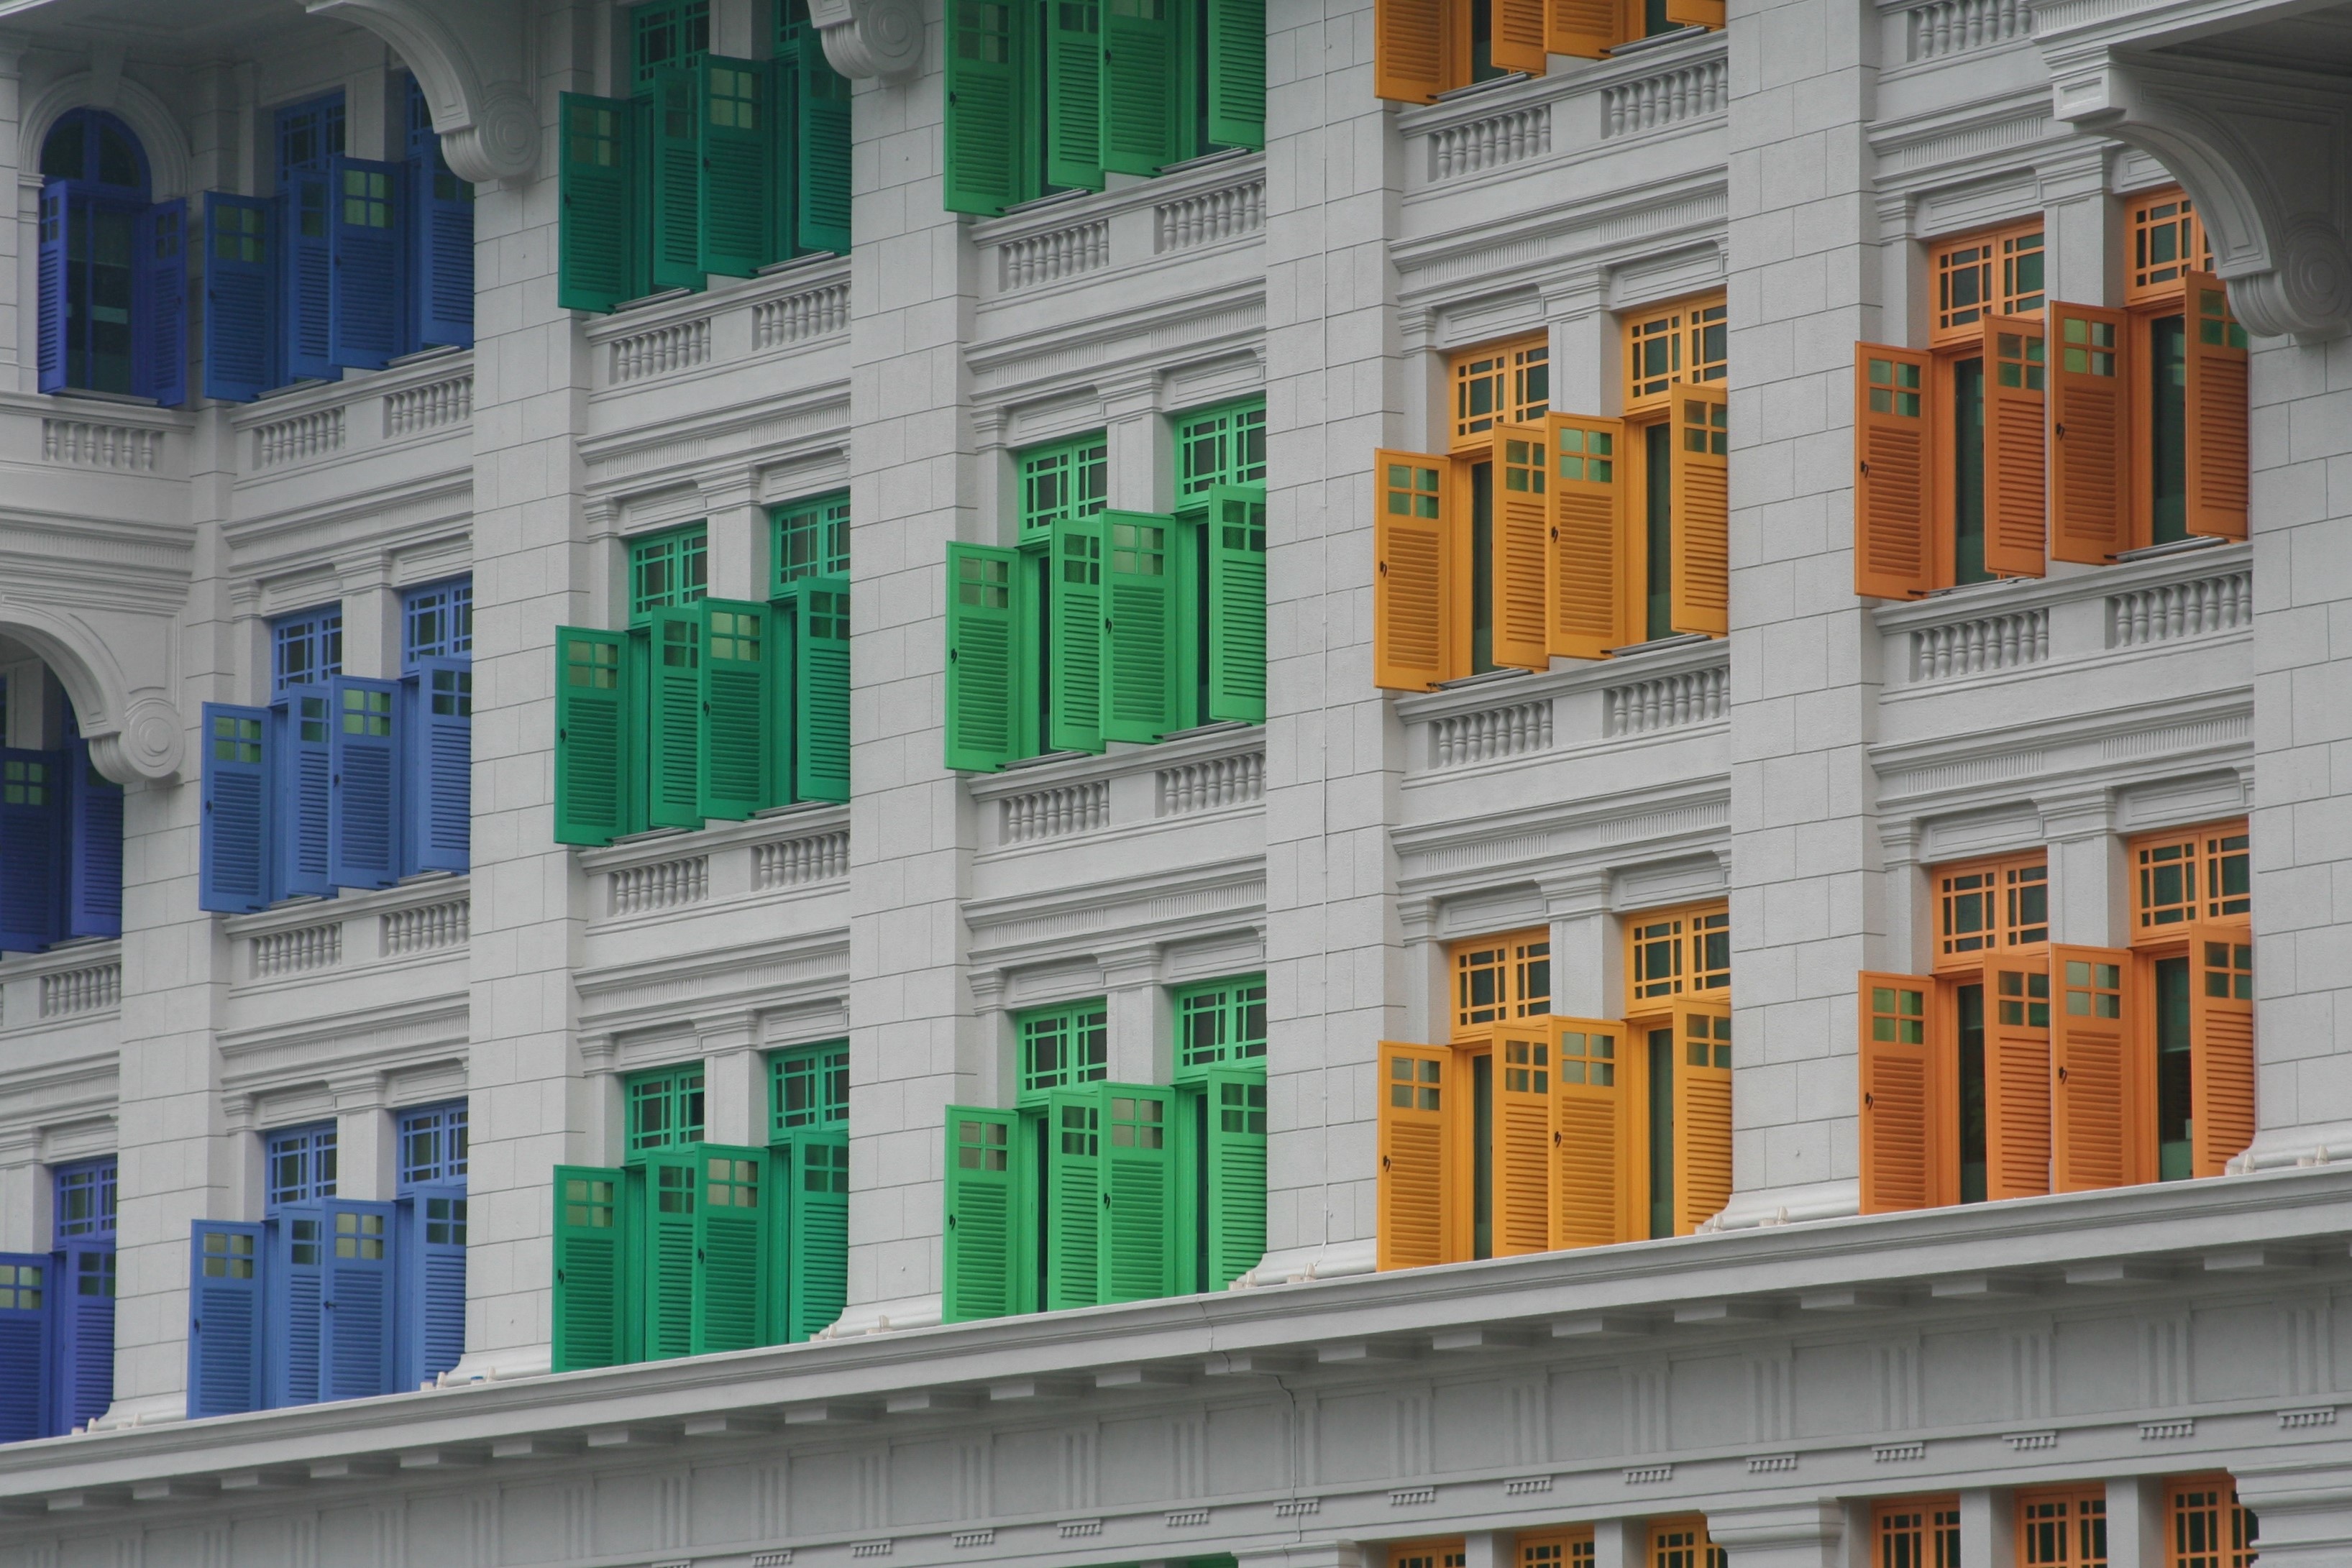
architecture, structure, window, building, city, skyscraper, wall, cityscape, downtown, color, facade, tower block, metropolis, neighbourhood, urban area, human settlement, window covering